Río Plátano Biosphere Reserve

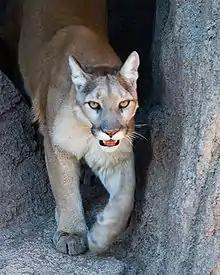
Puma

The major ecosystems include mangrove and freshwater swamps and marshes, sedge prairie, pine savanna, and gallery forest. There is a diverse amount of flora, estimated at over 2,000 species of vascular plants, although little has been written about it because many species are new or undiscovered.